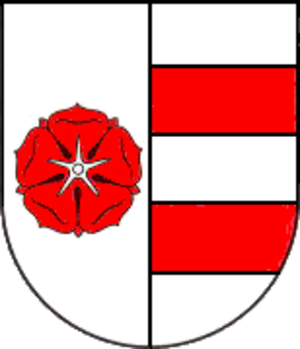
Dolný Kubín
Dolný Kubín er en by i det nordlige Slovakiet. Byen ligger i regionen Žilina, ved bredden af floden Orava. Den ligger kun 260 kilometer fra den slovakiske hovedstad Bratislava. Byen har et areal på 55,05 km² og en befolkning på 18.905 indbyggere.